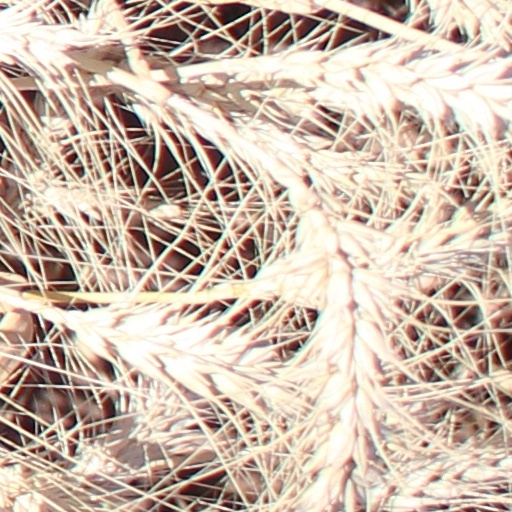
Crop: wheat